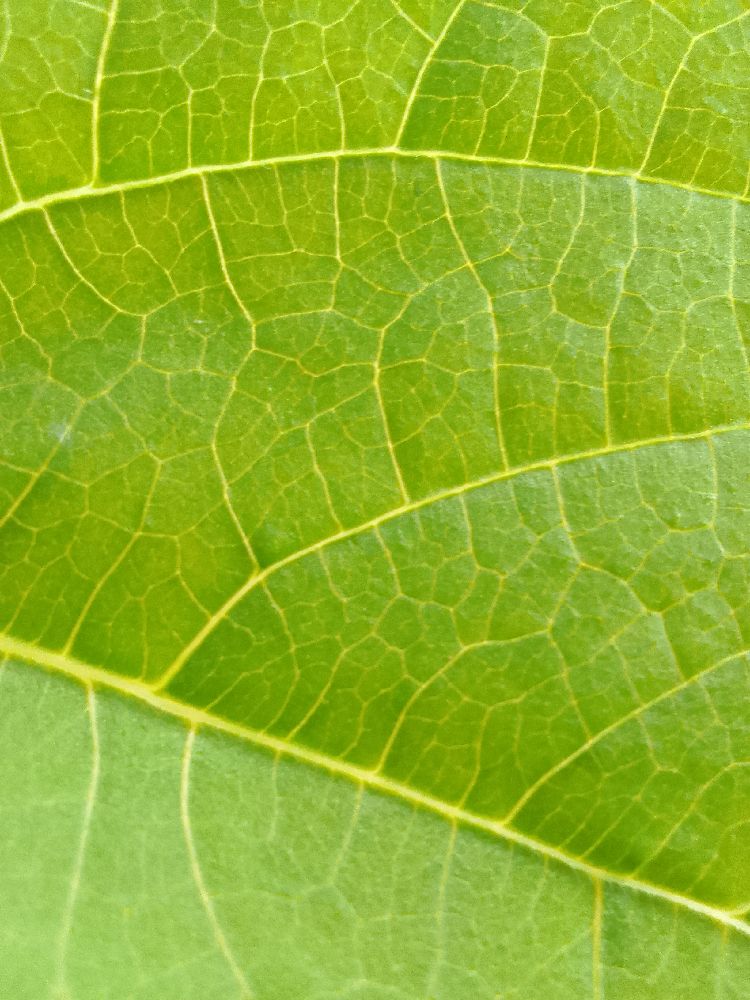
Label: healthy